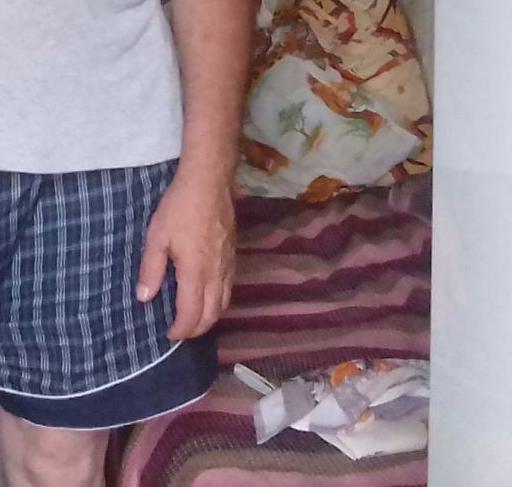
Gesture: no_gesture